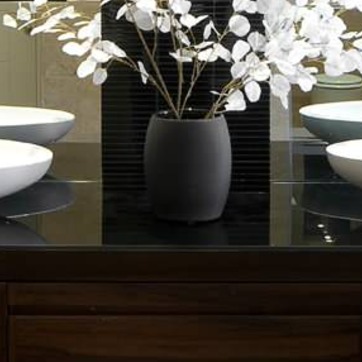
Material: ceramic